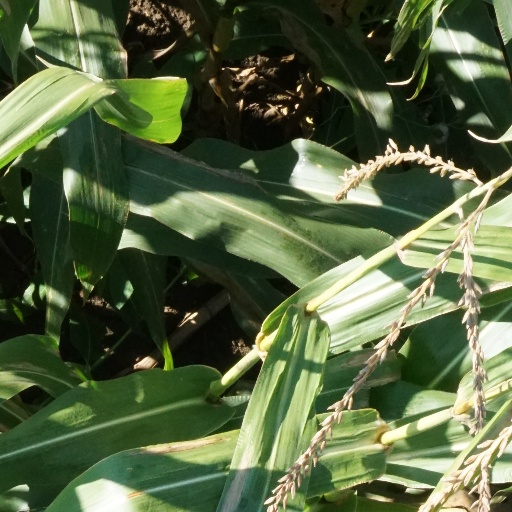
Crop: maize; corn